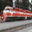
Label: train